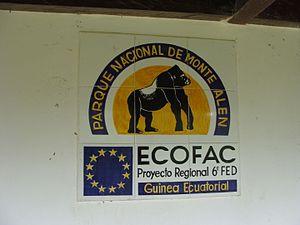
Le Parc national de Monte Alén se situe approximativement au centre de la Guinée équatoriale sur la chaîne de montagne de Niefang.